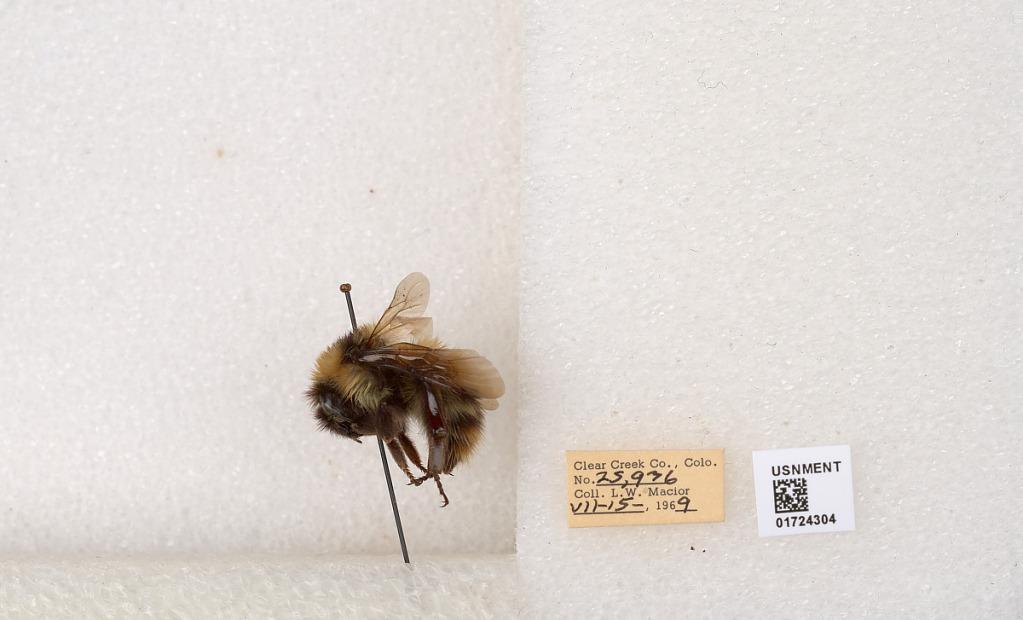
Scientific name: Bombus kirbyellus
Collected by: L. Macior
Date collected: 1969-7-15
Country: United States
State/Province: Colorado
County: Clear Creek
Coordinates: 39.6891, -105.644